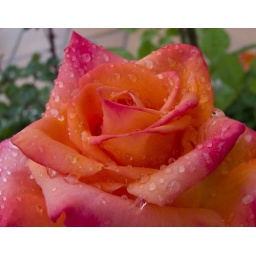
Drops in orange and red rose